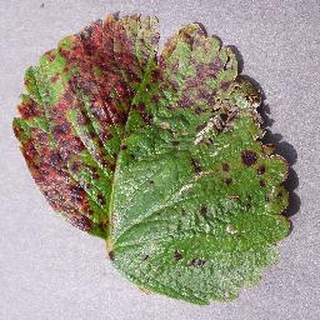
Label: strawberry_leaf_scorch